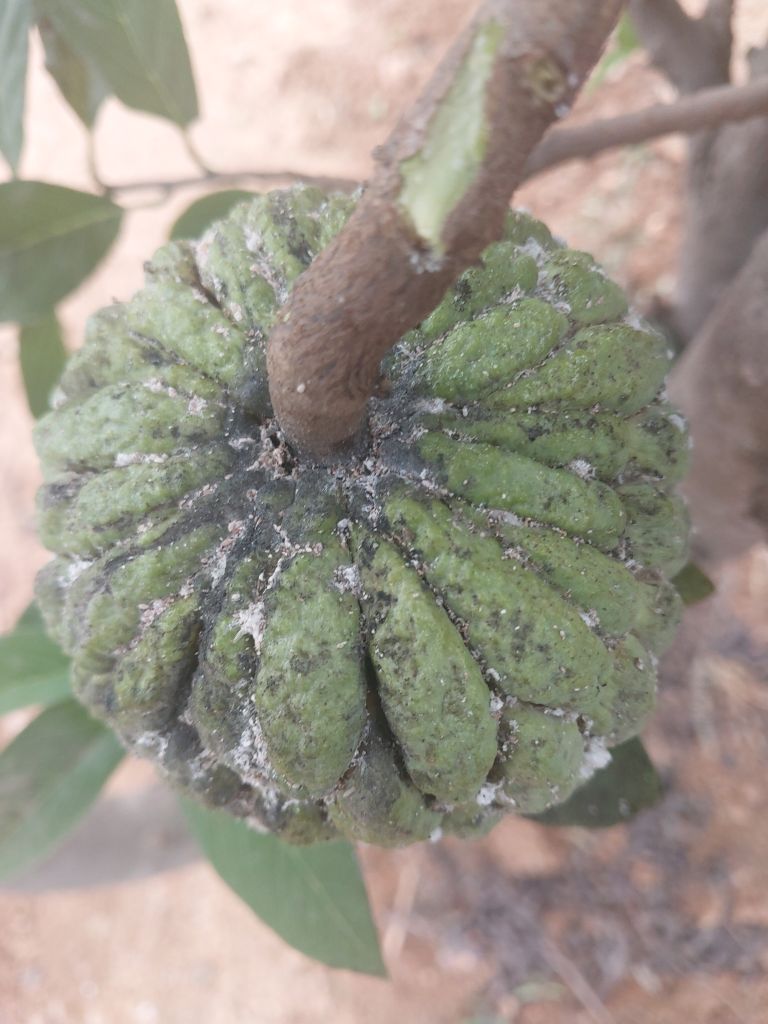
Disease label: Blank Canker